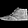
Label: Ankle boot